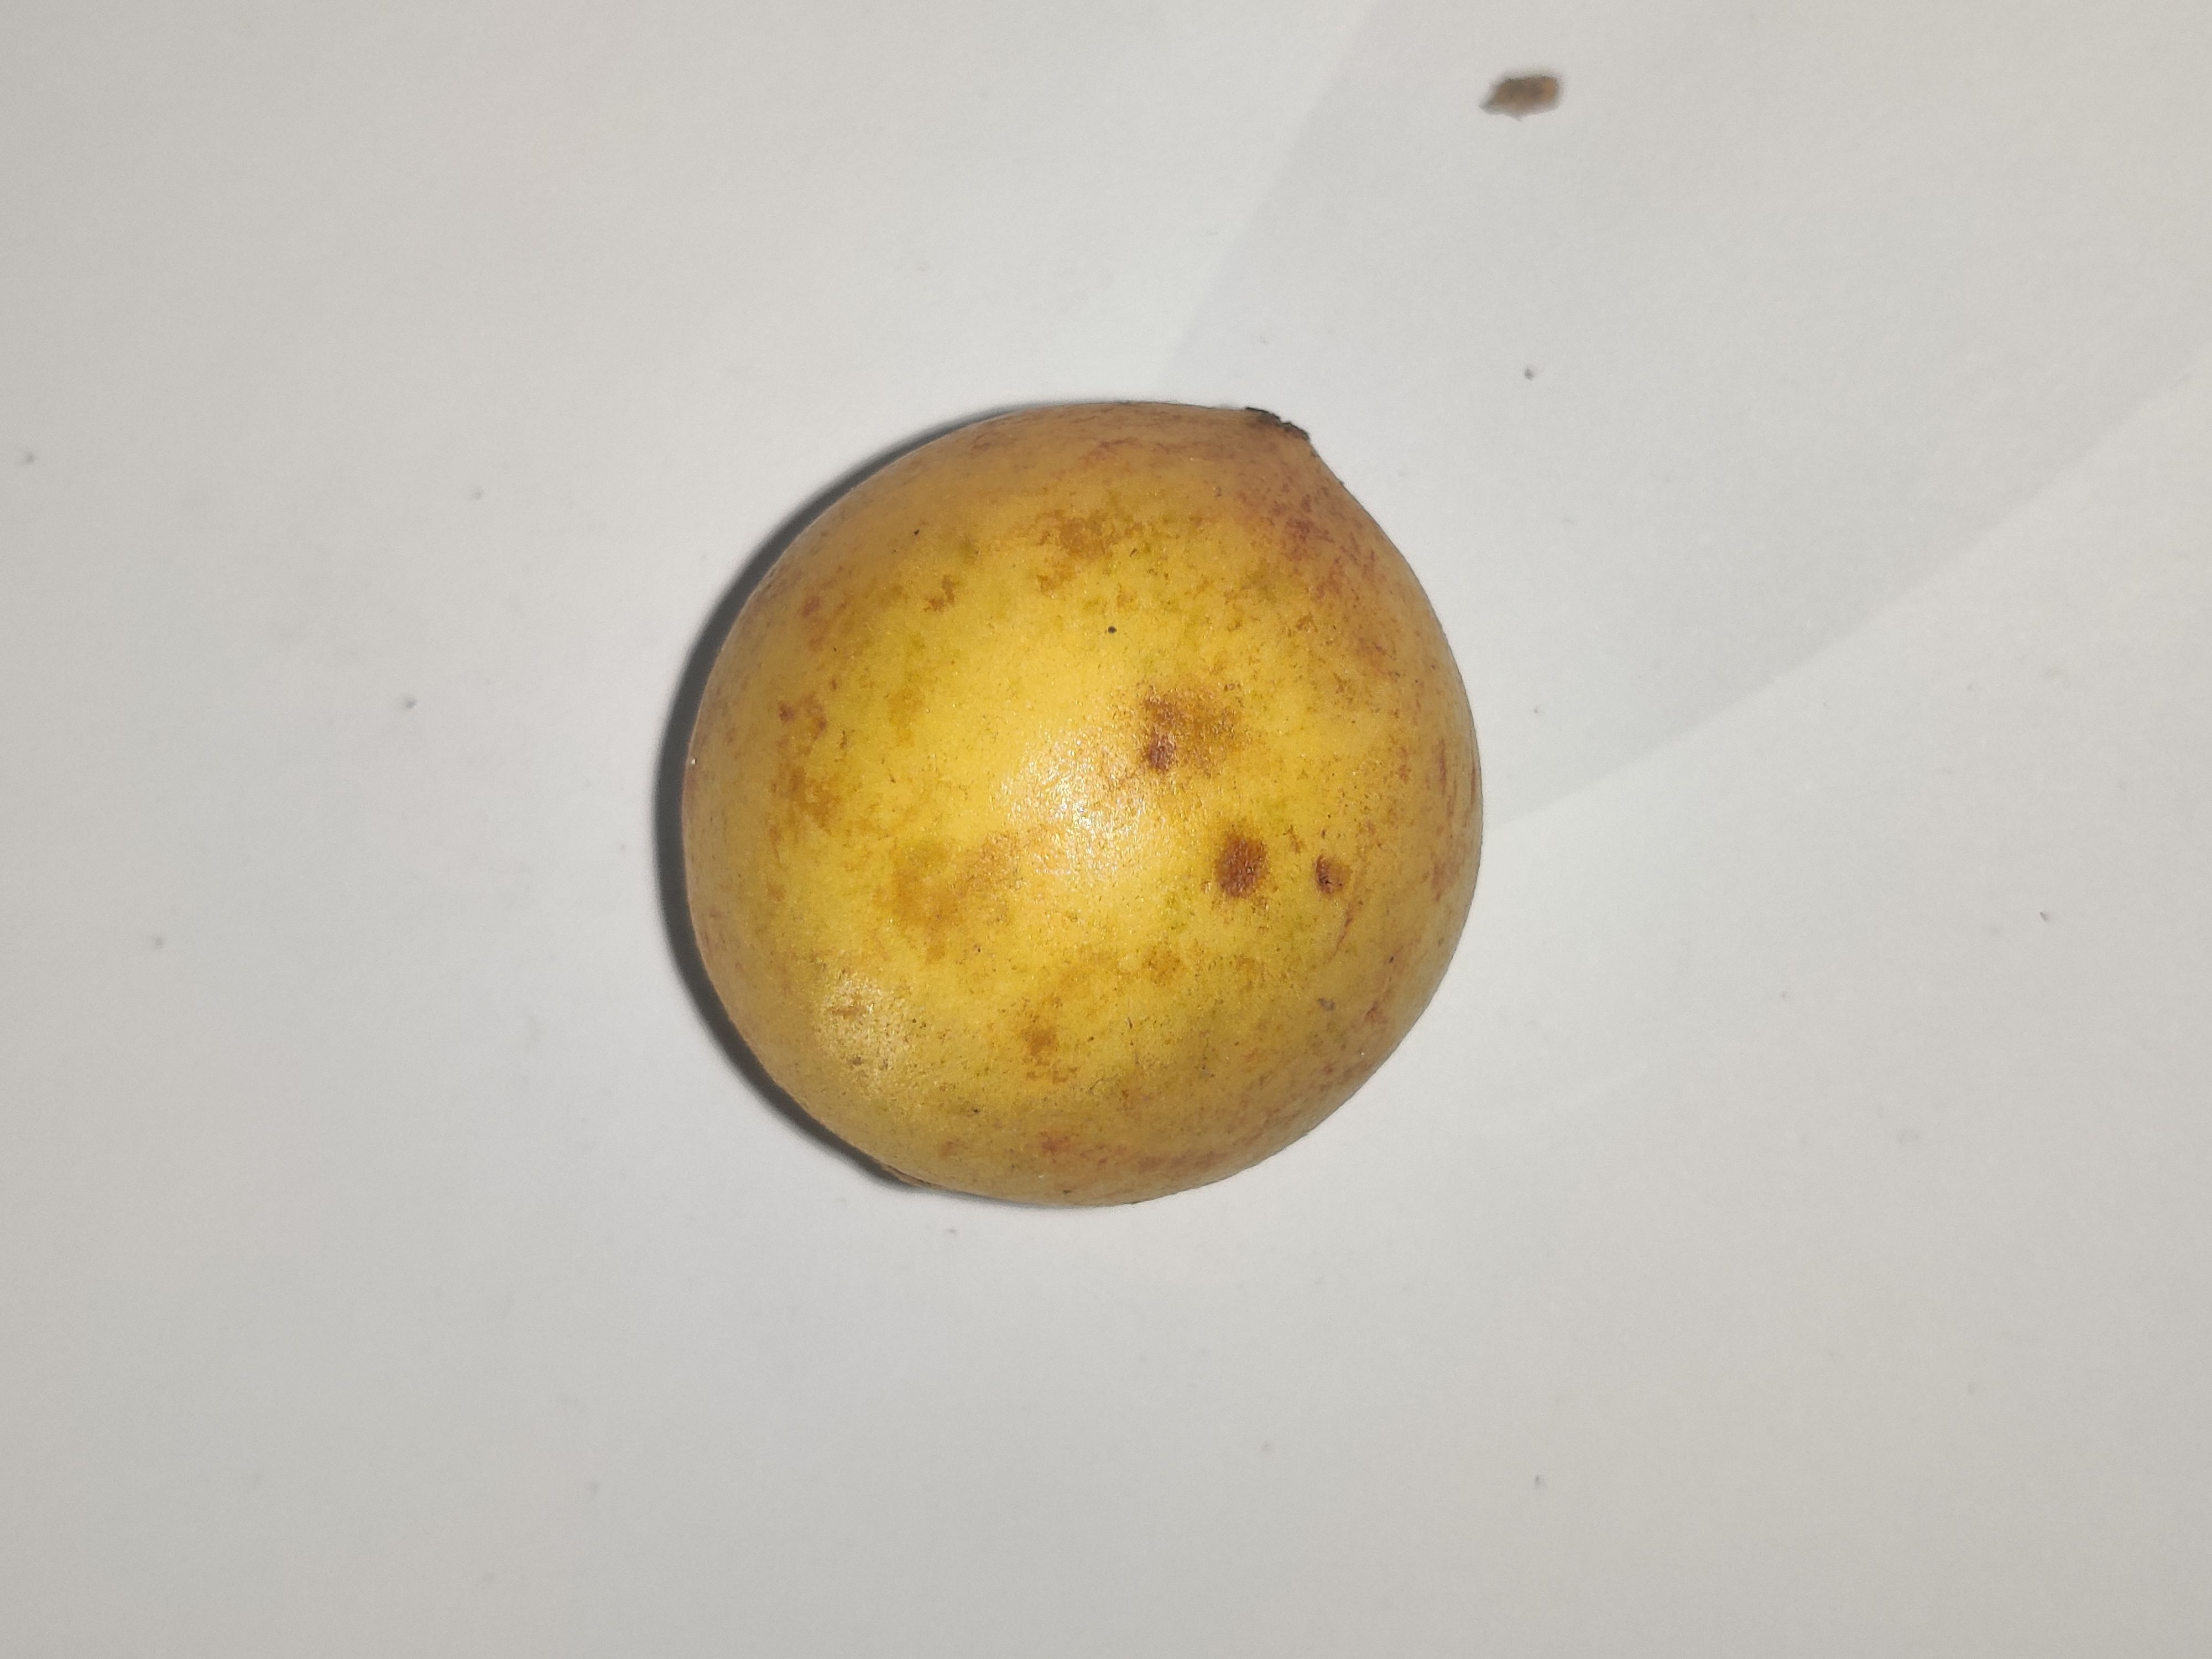
Fruit: burmese-grape
Grade: 1st-grade